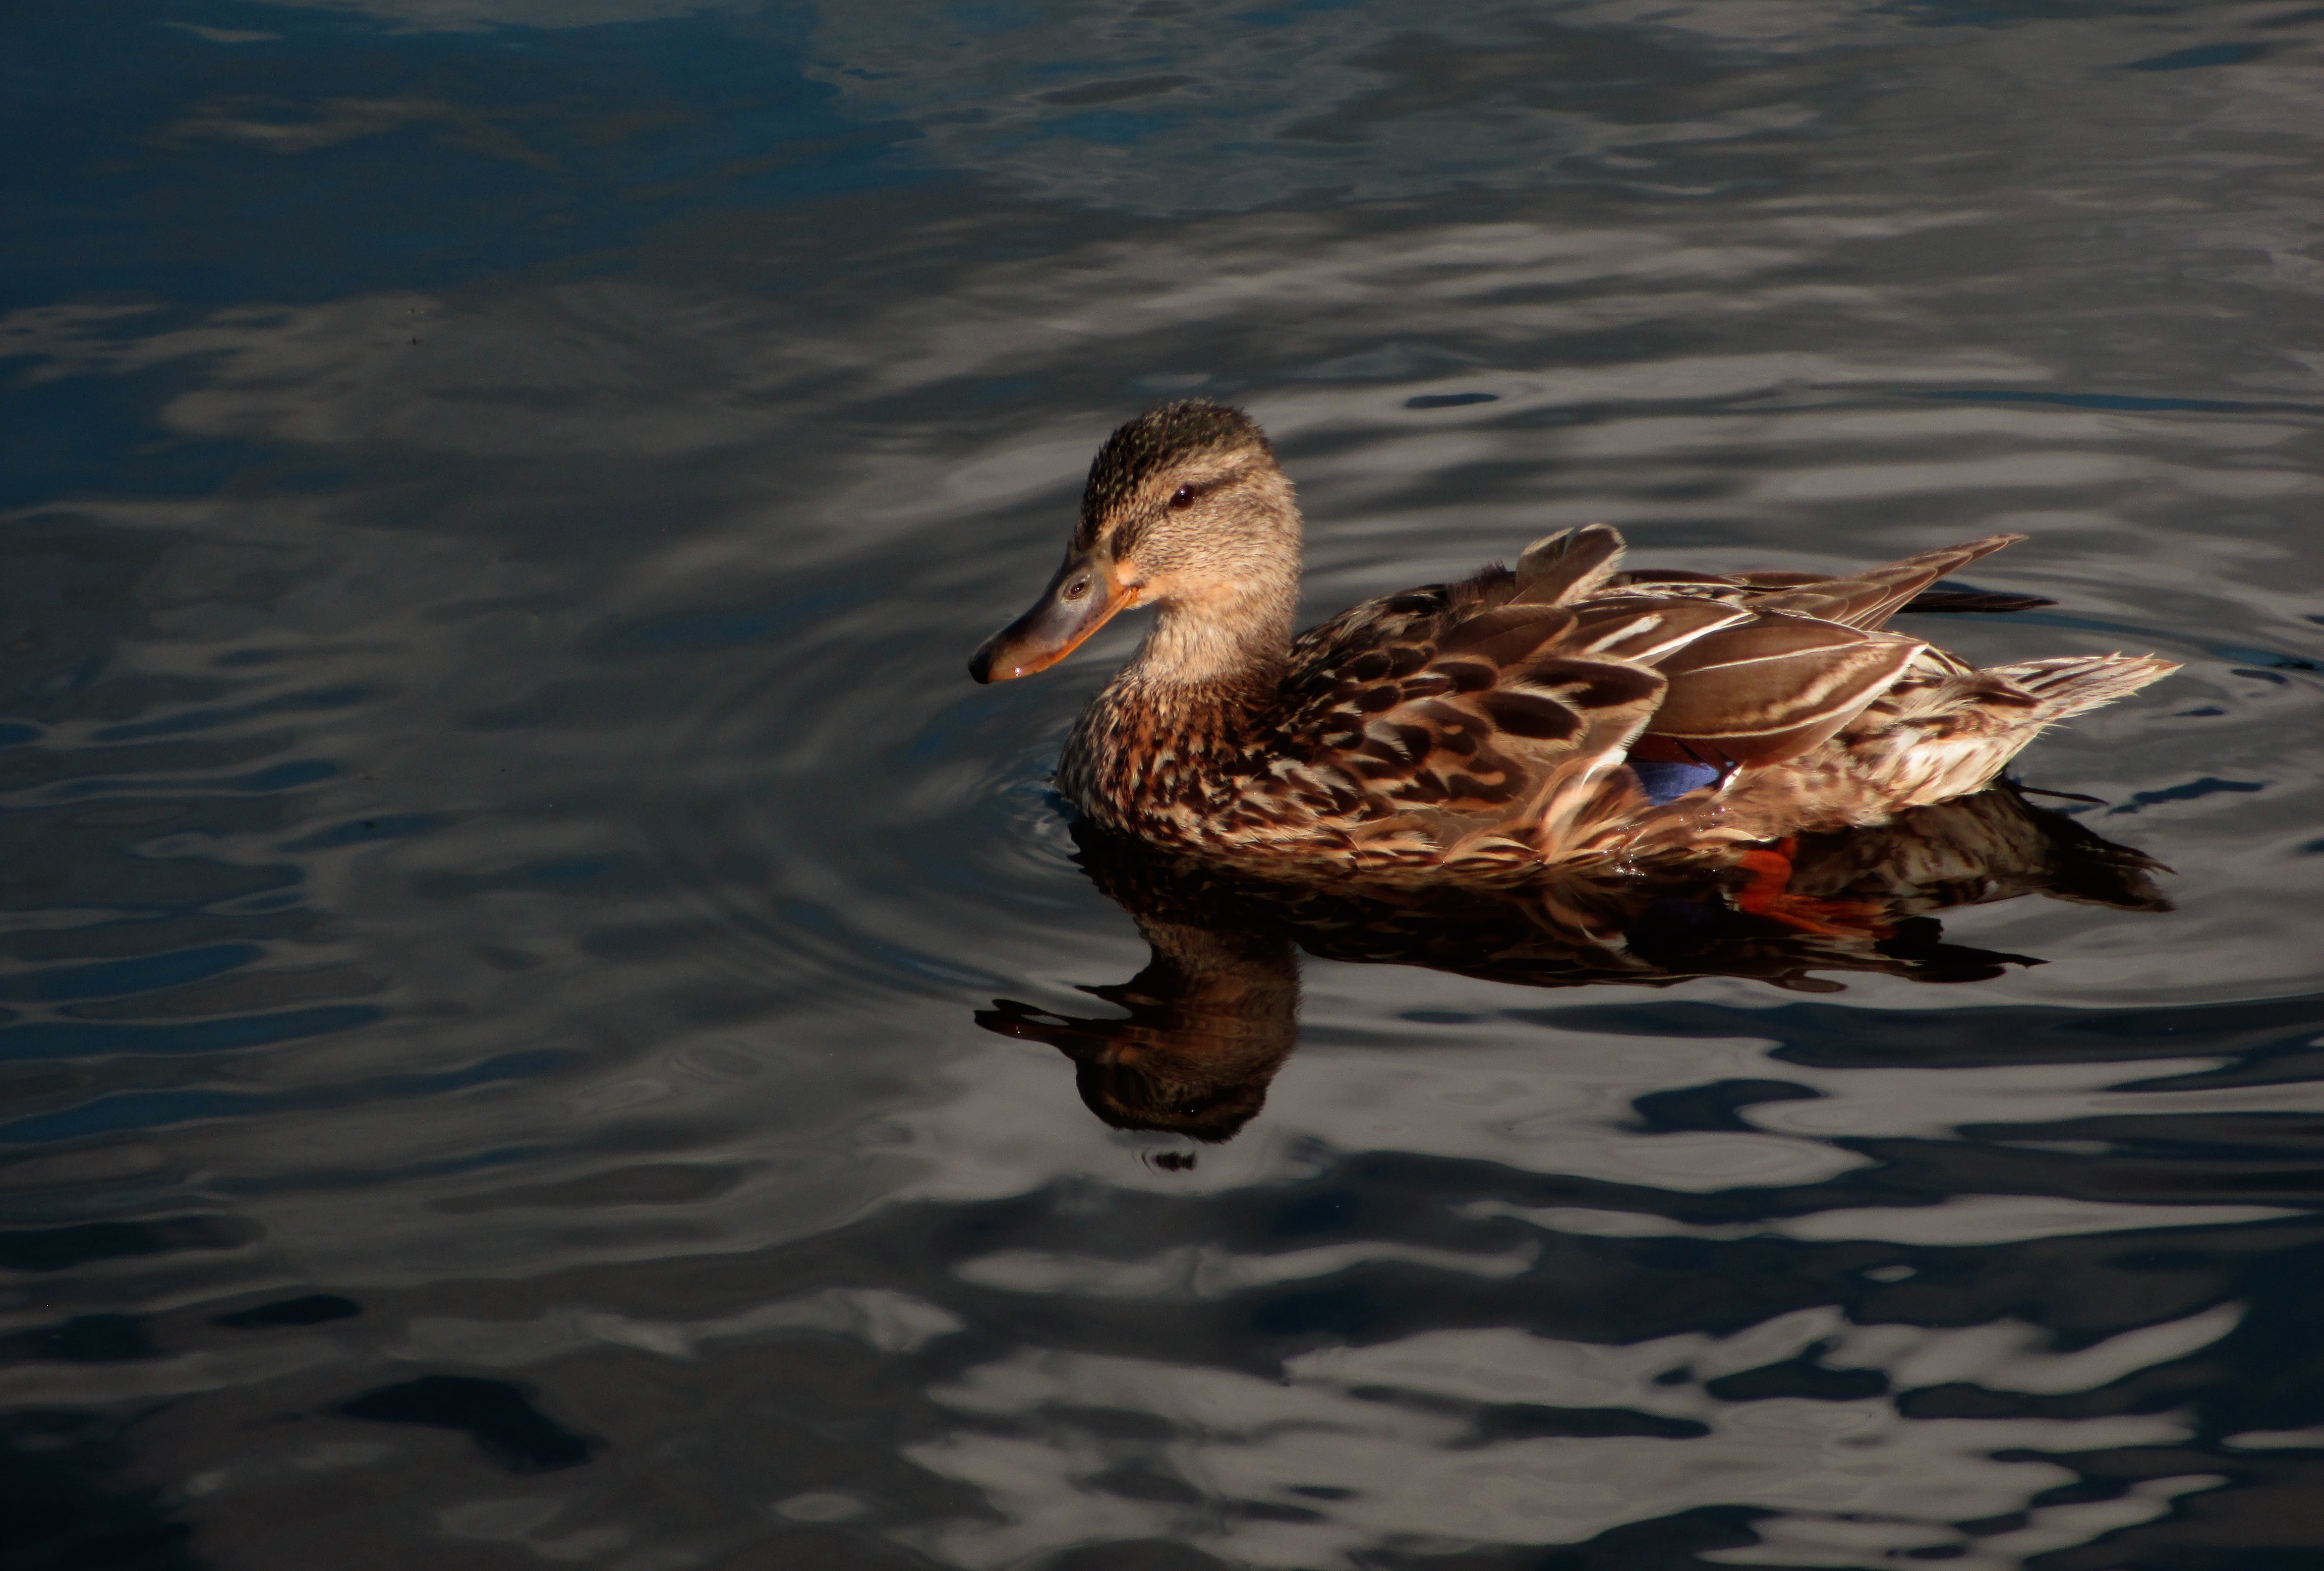
bird, wing, reflection, beak, fauna, poultry, duck, vertebrate, waterfowl, water bird, mallard, ducks geese and swans, seaduck